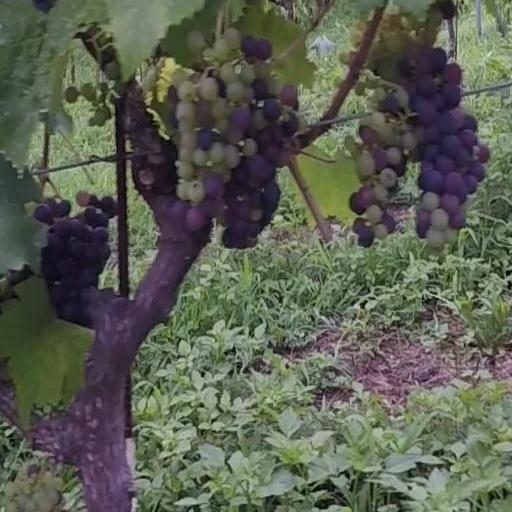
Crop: grape